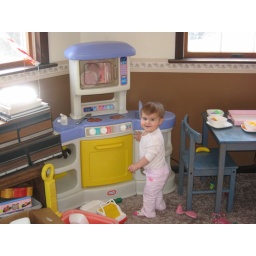
Olivia furniture surfing by play stove table &amp;amp; chairs. She really loves that play stove